Monte Velha

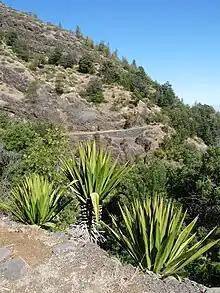
Agaves on the slope of Monte Velha

Due to the exposure of northeast winds, Monte Velha is the most humid part of the island. The annual precipitation shows much variation: in the period 1990-2000 it ranged between 214 and 1,481 mm.